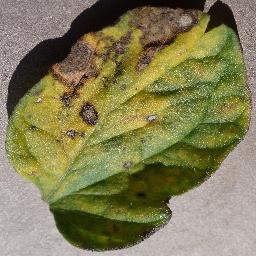
Label: Tomato___Early_blight